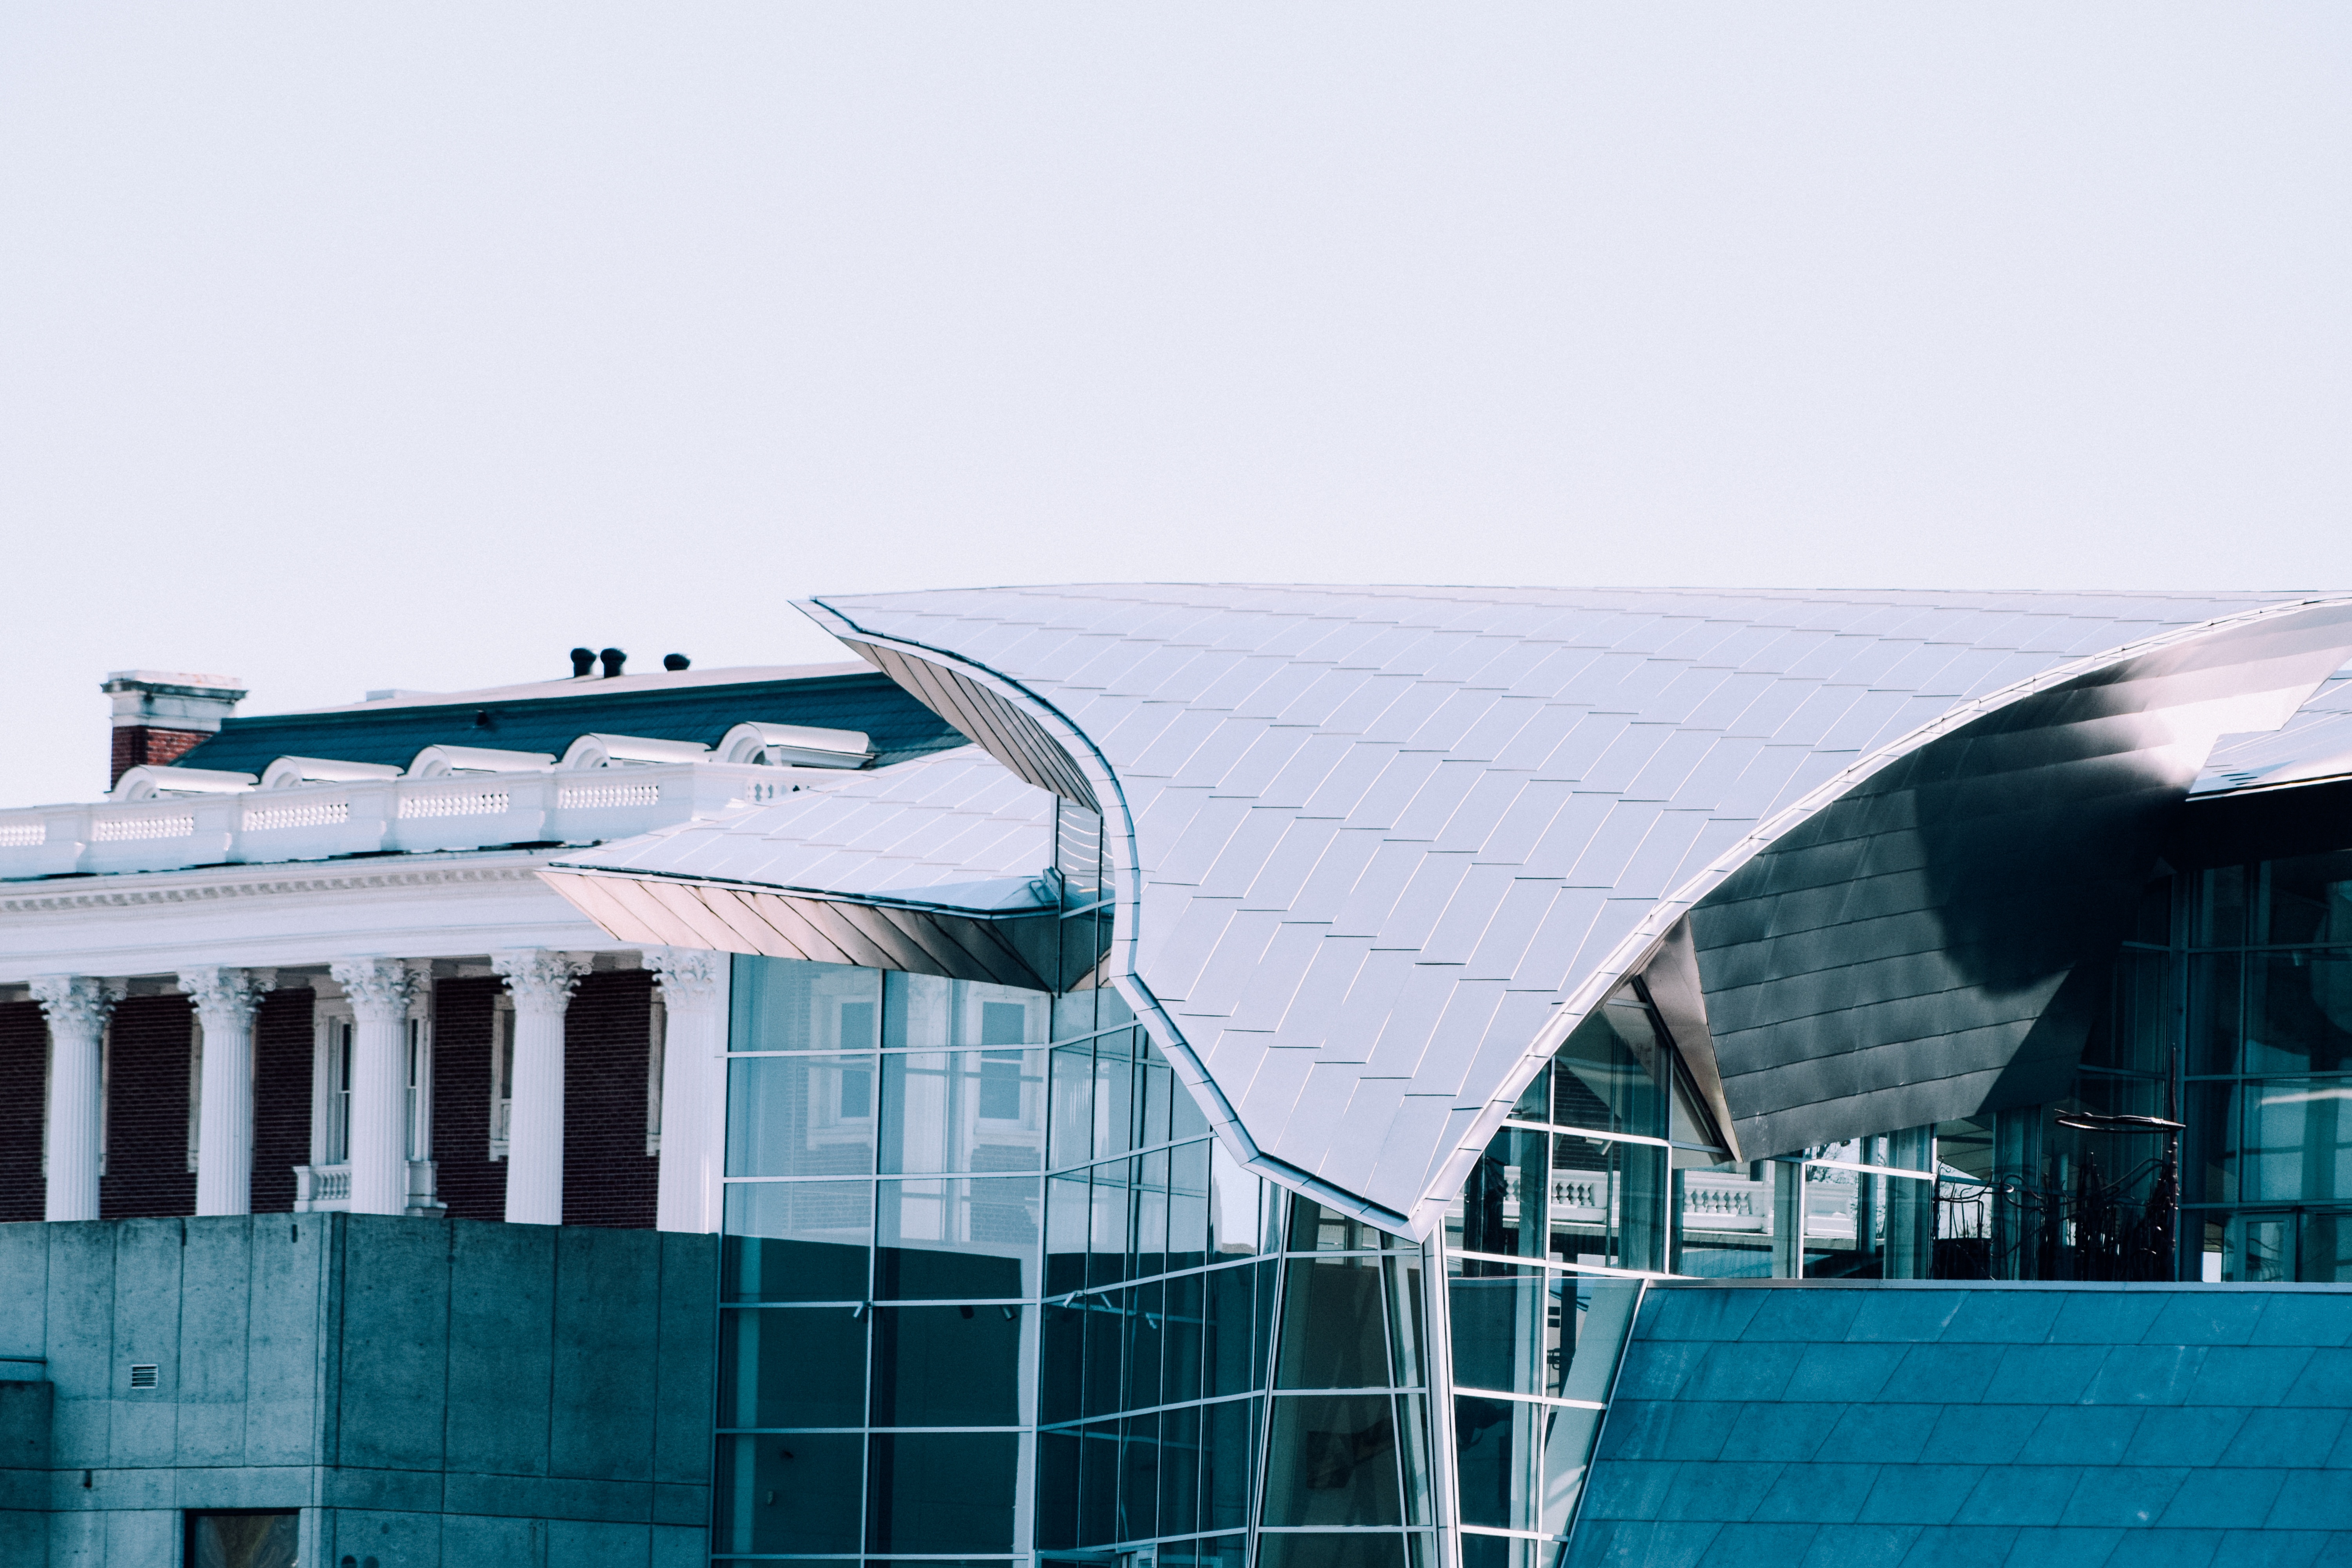
architecture, structure, roof, facade, blue, stadium, arena, sport venue